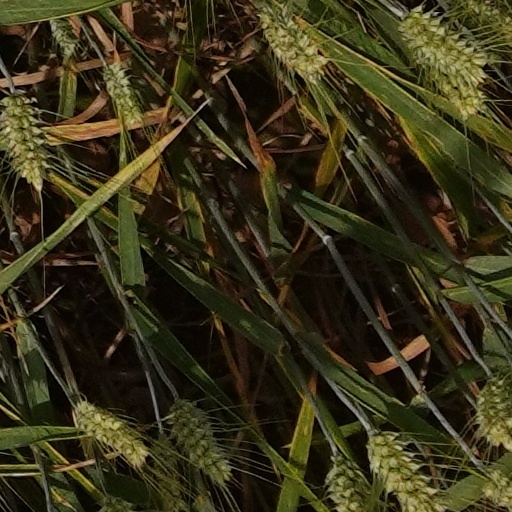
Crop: wheat